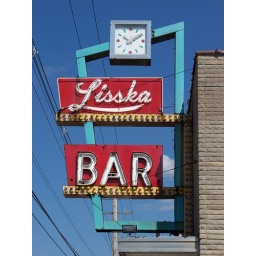
Neon sign with clock at the Lisska Bar in Columbus, Ohio.